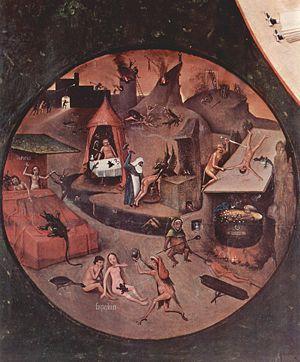
La damnation, dans un sens religieux, signifie un jugement défavorable ainsi que la punition ou châtiment qui en résulte, qu'il soit de la part de Dieu ou de la part de l'être humain, ou encore, dans une conception eschatologique, le jugement défavorable par Dieu, d'abord lors du jugement personnel, immédiatement dès l'instant de la mort, puis lors du Jugement dernier ainsi que ses conséquences a priori éternelles : un jugement par lequel Dieu déclare que le péché est punissable par la mort. Il s'agit proprement d'un terme juridique ayant pour signification « sentence réprobatrice, jugement pénal, sentence ».